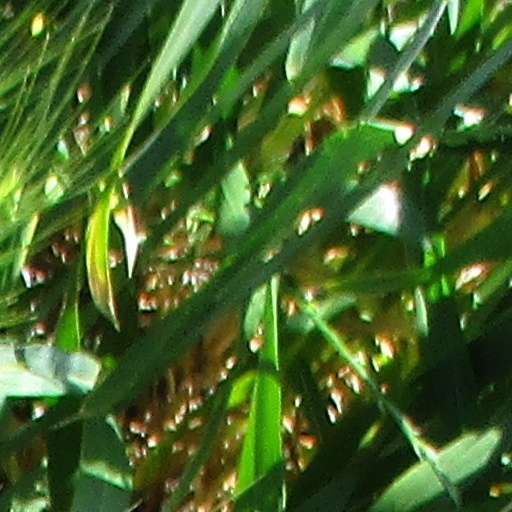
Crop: wheat